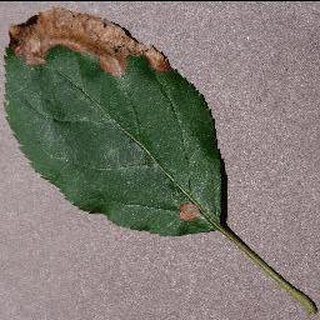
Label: apple_black_rot